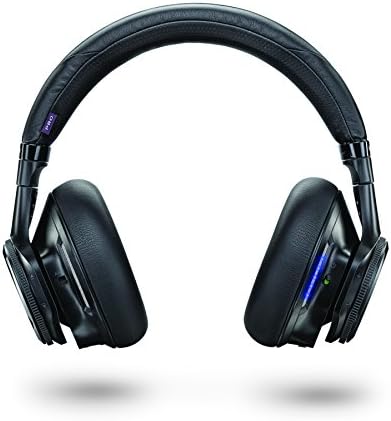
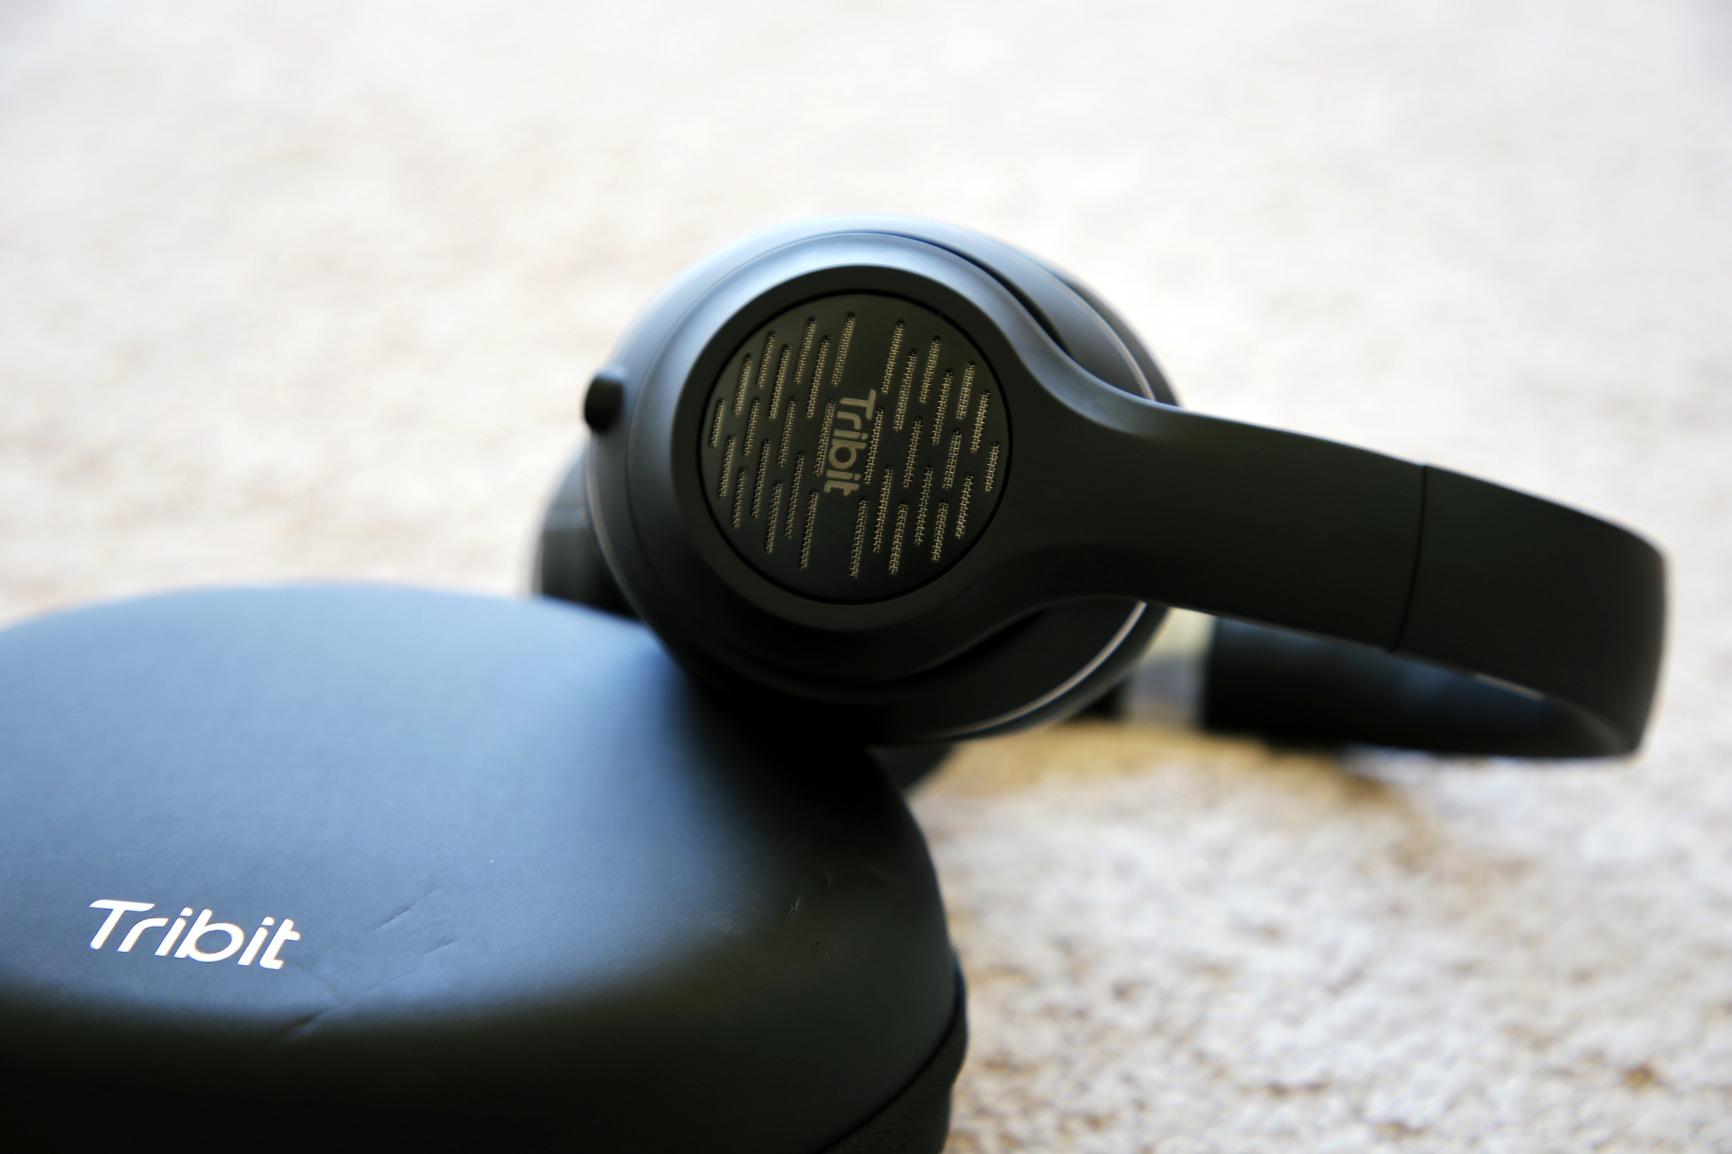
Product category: headphones
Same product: no